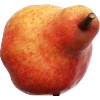
Label: red_pear